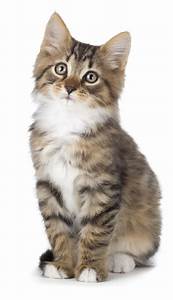
Label: gatto